Victor A. Regnier

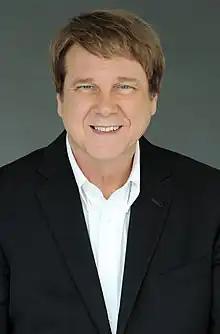

Victor A. Regnier is an American architect, professor, and researcher. His research and publications have explored the creation and evaluation of residential settings for the physically and cognitively frail with special attention to northern European precedents.